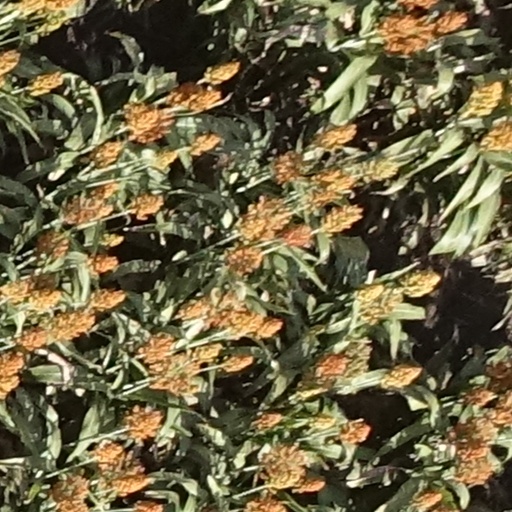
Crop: sorghum